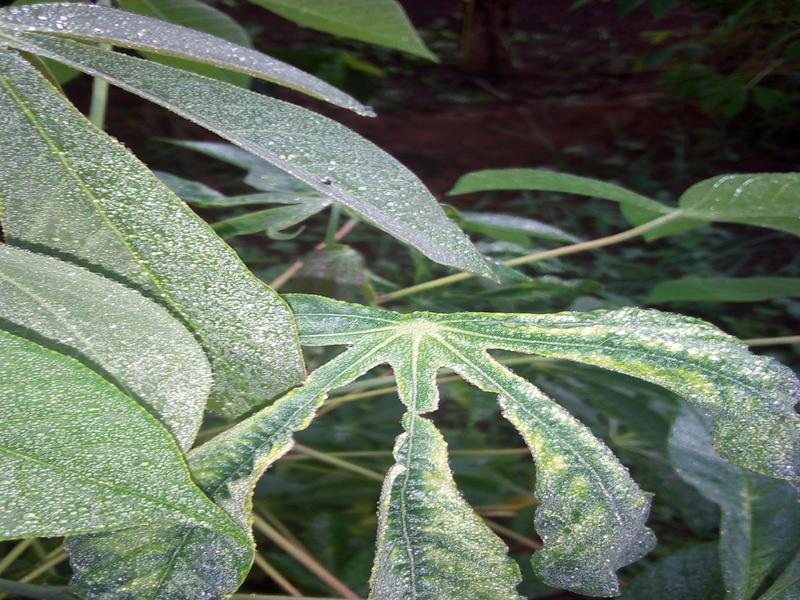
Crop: cassava
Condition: green_mottle